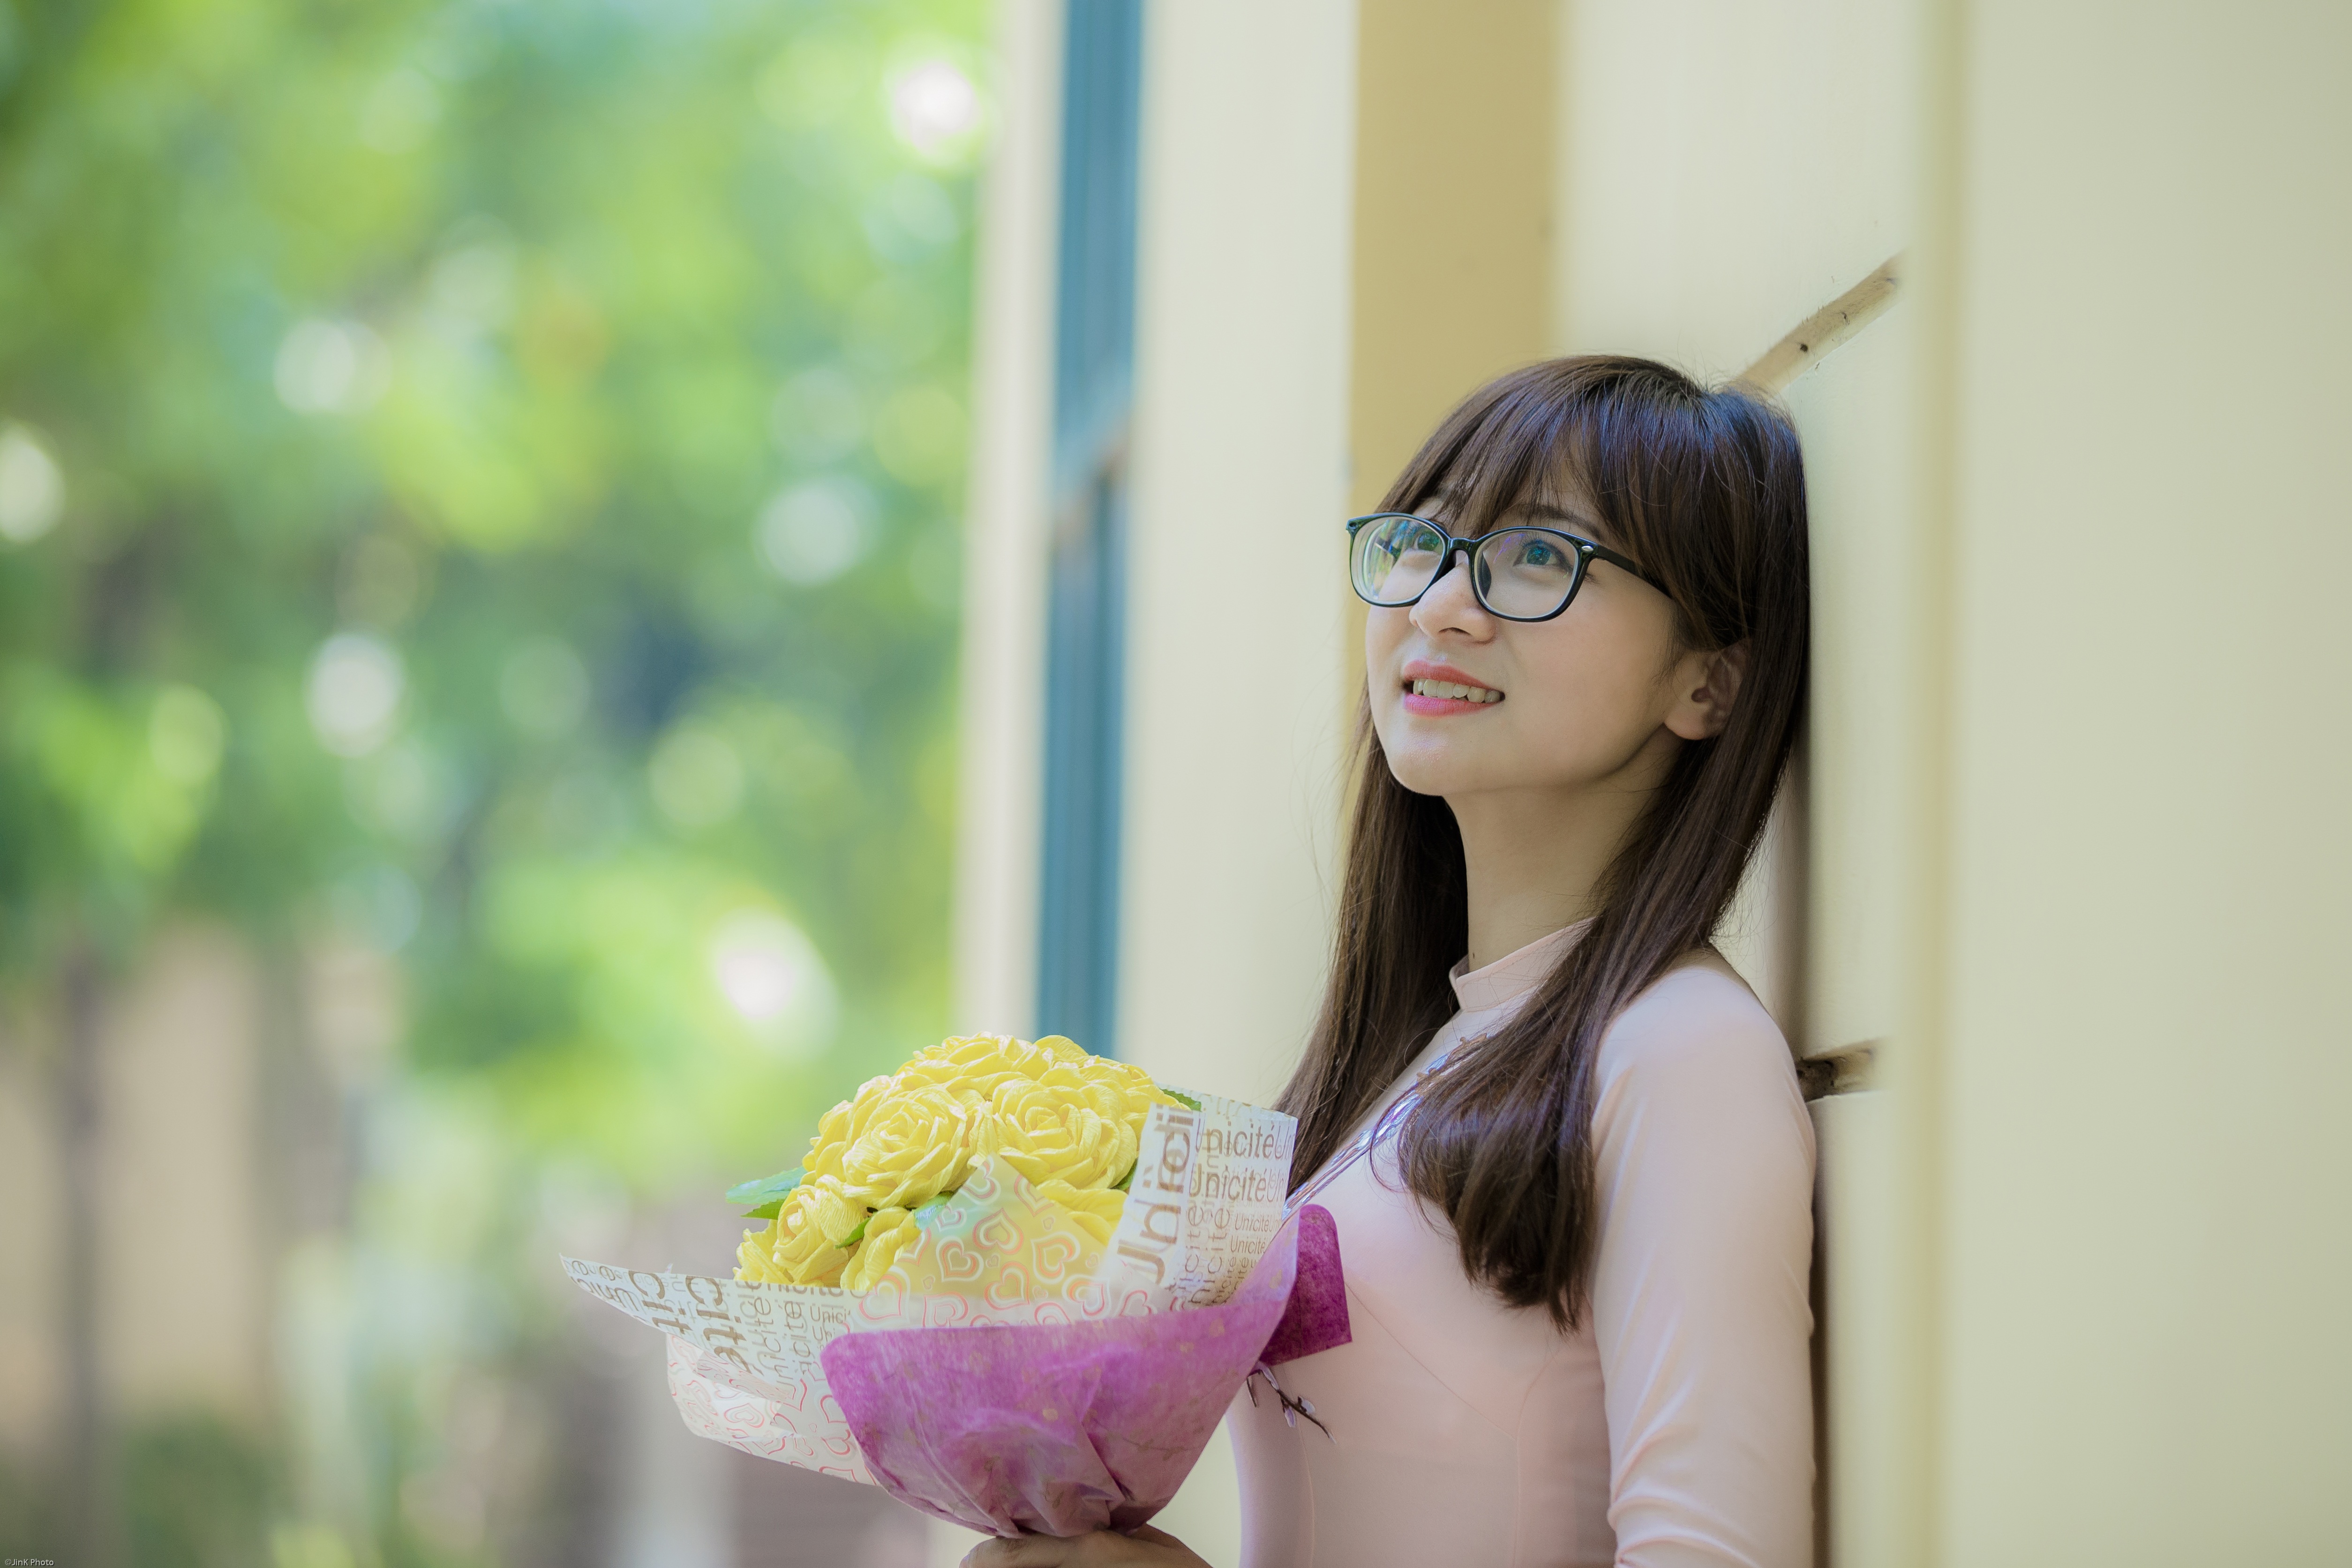
girl, woman, photography, flower, portrait, model, spring, clothing, yellow, bride, toy, smiling, dress, lovely, eye, hot, photograph, skin, beauty, beautiful, costume, sweetness, photo shoot, brown eyes, nice picture, red lips, white skin, portrait photography, dep